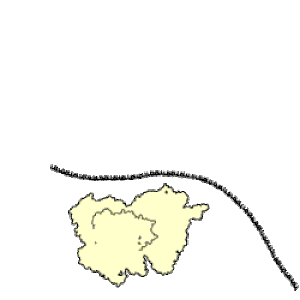
Proteinbiosyntese / Translation
Animation af translationen med det producerede peptidkæde, der ender op i det endoplasmatiske retikulum. Ribosomet er grønt og gult, tRNA er mørkeblåt, diverse proteiner er lyseblå.
Proteinbiosyntese betegner de biokemiske processer, hvormed alle levende organismer danner deres proteiner ud fra 20 aminosyrer og koden i DNA. Processerne kan deles i to forskellige delprocesser: